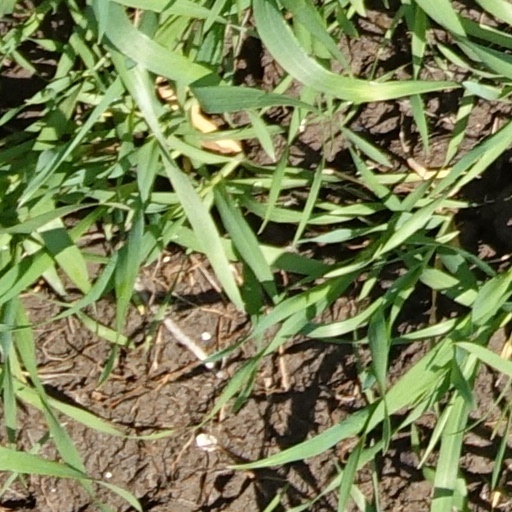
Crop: wheat